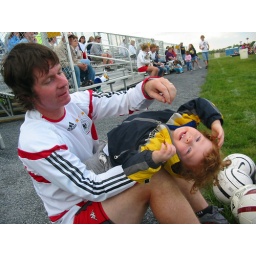
Sib and I went to watch Paul coach his high school girls soccer team on Firday in Chambersburg.